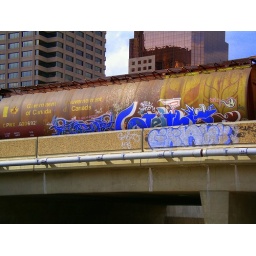
Stopped on the train bridge on 5th street SW in Calgary, the graffiti. caught my eye.